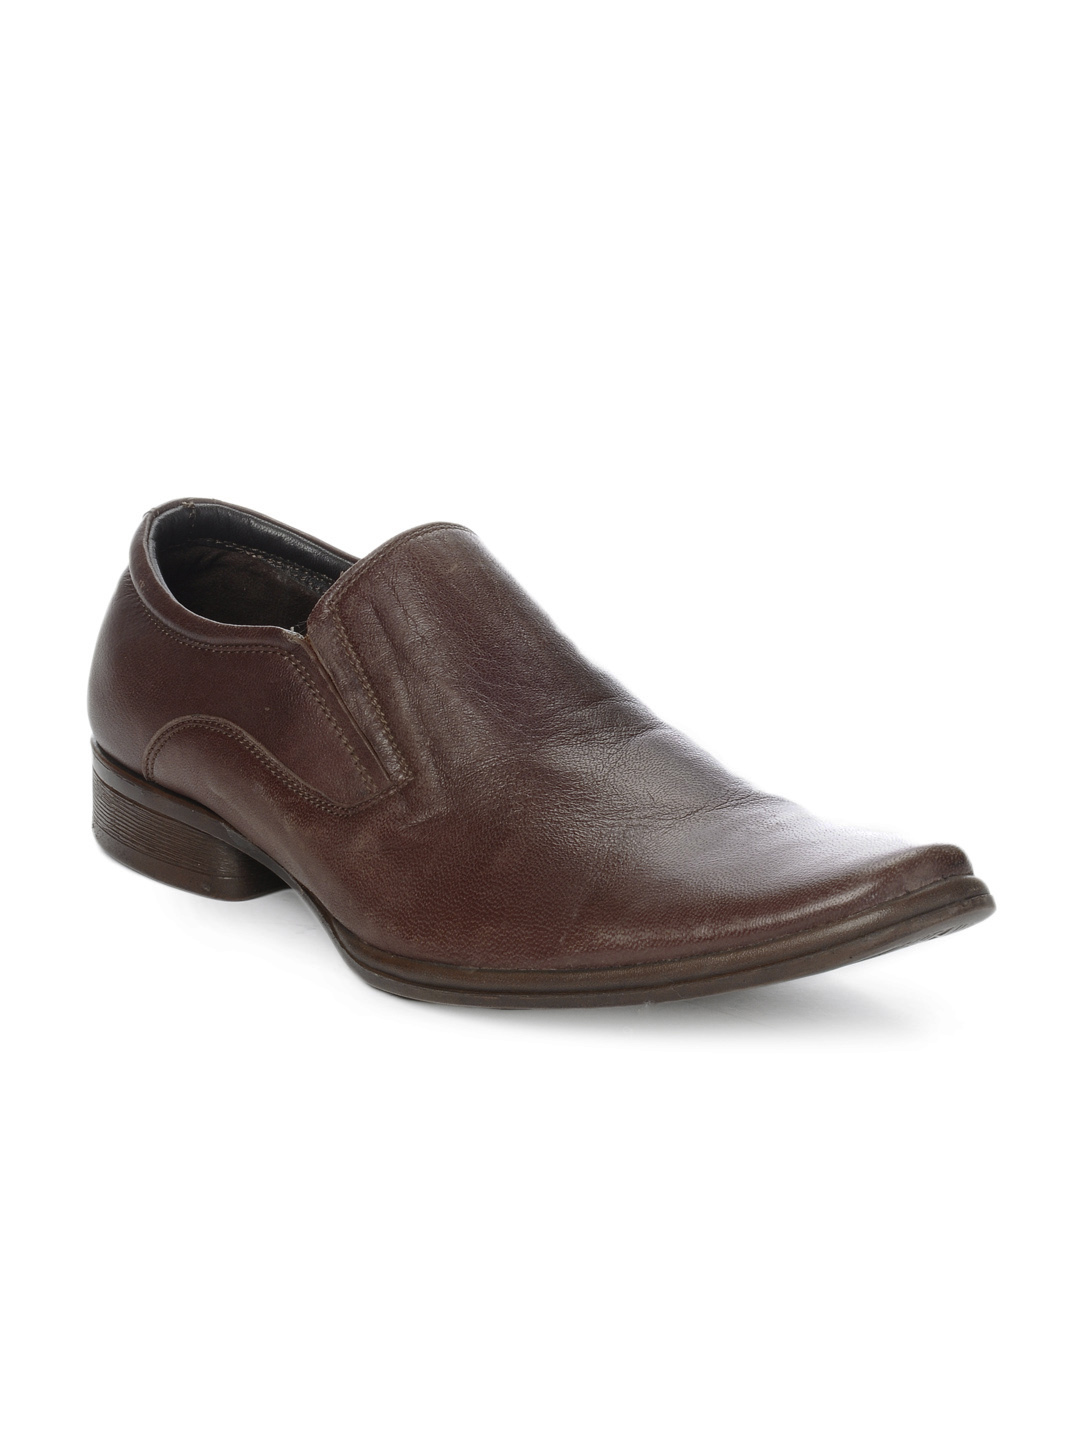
Franco Leone Men Brown Formal Shoes
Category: Footwear / Shoes / Formal Shoes
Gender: Men
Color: Brown
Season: Summer 2012
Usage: Formal